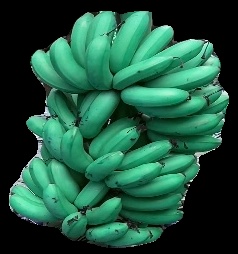
Variety: rasbale
Grade: grade1